Tonopah Test Range Airport

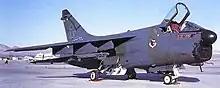
4450th TG A-7D at Nellis AFB

Because of the tight restrictions on F-117A flights during the 4450th TG "black" era, a surrogate aircraft was needed for training and practice and to provide a cover story for the 4450th TG's existence. The aircraft chosen was the Ling-Temco-Vought (LTV) A-7 Corsair II. The A-7Ds came from England AFB, Louisiana, which was converting to the A-10 Thunderbolt II. The A-7 had been chosen as an interim trainer because its cockpit layout and avionics were considered similar to those in the F-117. It was also a single-seat attack fighter, as the F-117 was programmed to be. It therefore would bring all pilots to a common flight training base line. The 4450th TG was the last active USAF unit to fly the A-7D. Along with the A-7Ds that came from England AFB, the group acquired one of the new A-7K twin-seat trainers from the Arizona Air National Guard for checkout flights at Nellis. A second A-7K was acquired from Edwards AFB (73–1008), which was the prototype two-seater that had been converted from its original A-7D configuration in 1978. In doing so, the group became the only active-duty unit to fly the A-7K.